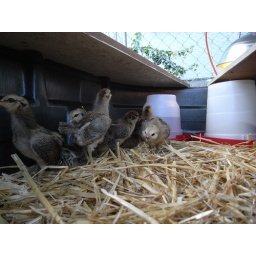
The chicks seemed right at home in the setup, and quickly found the water and the feed.